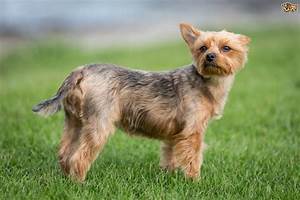
Label: cane